Sylvester, Texas

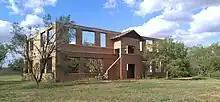
The abandoned Sylvester School

Sylvester had an elementary school and high school in one building. The first senior class graduated in 1914. The school closed in the summer of 1953, and students began attending schools in the Roby Consolidated Independent School District.